Jasoos Vijay

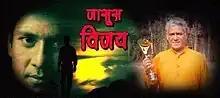
Title card of the 1st season of "Jasoos Vijay" featuring Adil Hussain and Om Puri

Jasoos Vijay is an Indian detective mystery TV series produced by BBC World Service Trust in collaboration with Doordarshan and National AIDS Control Organisation to spread awareness about HIV/AIDS among the masses in India. It premiered on DD National in June 2002. A total of three seasons were aired till its end in September 2006.